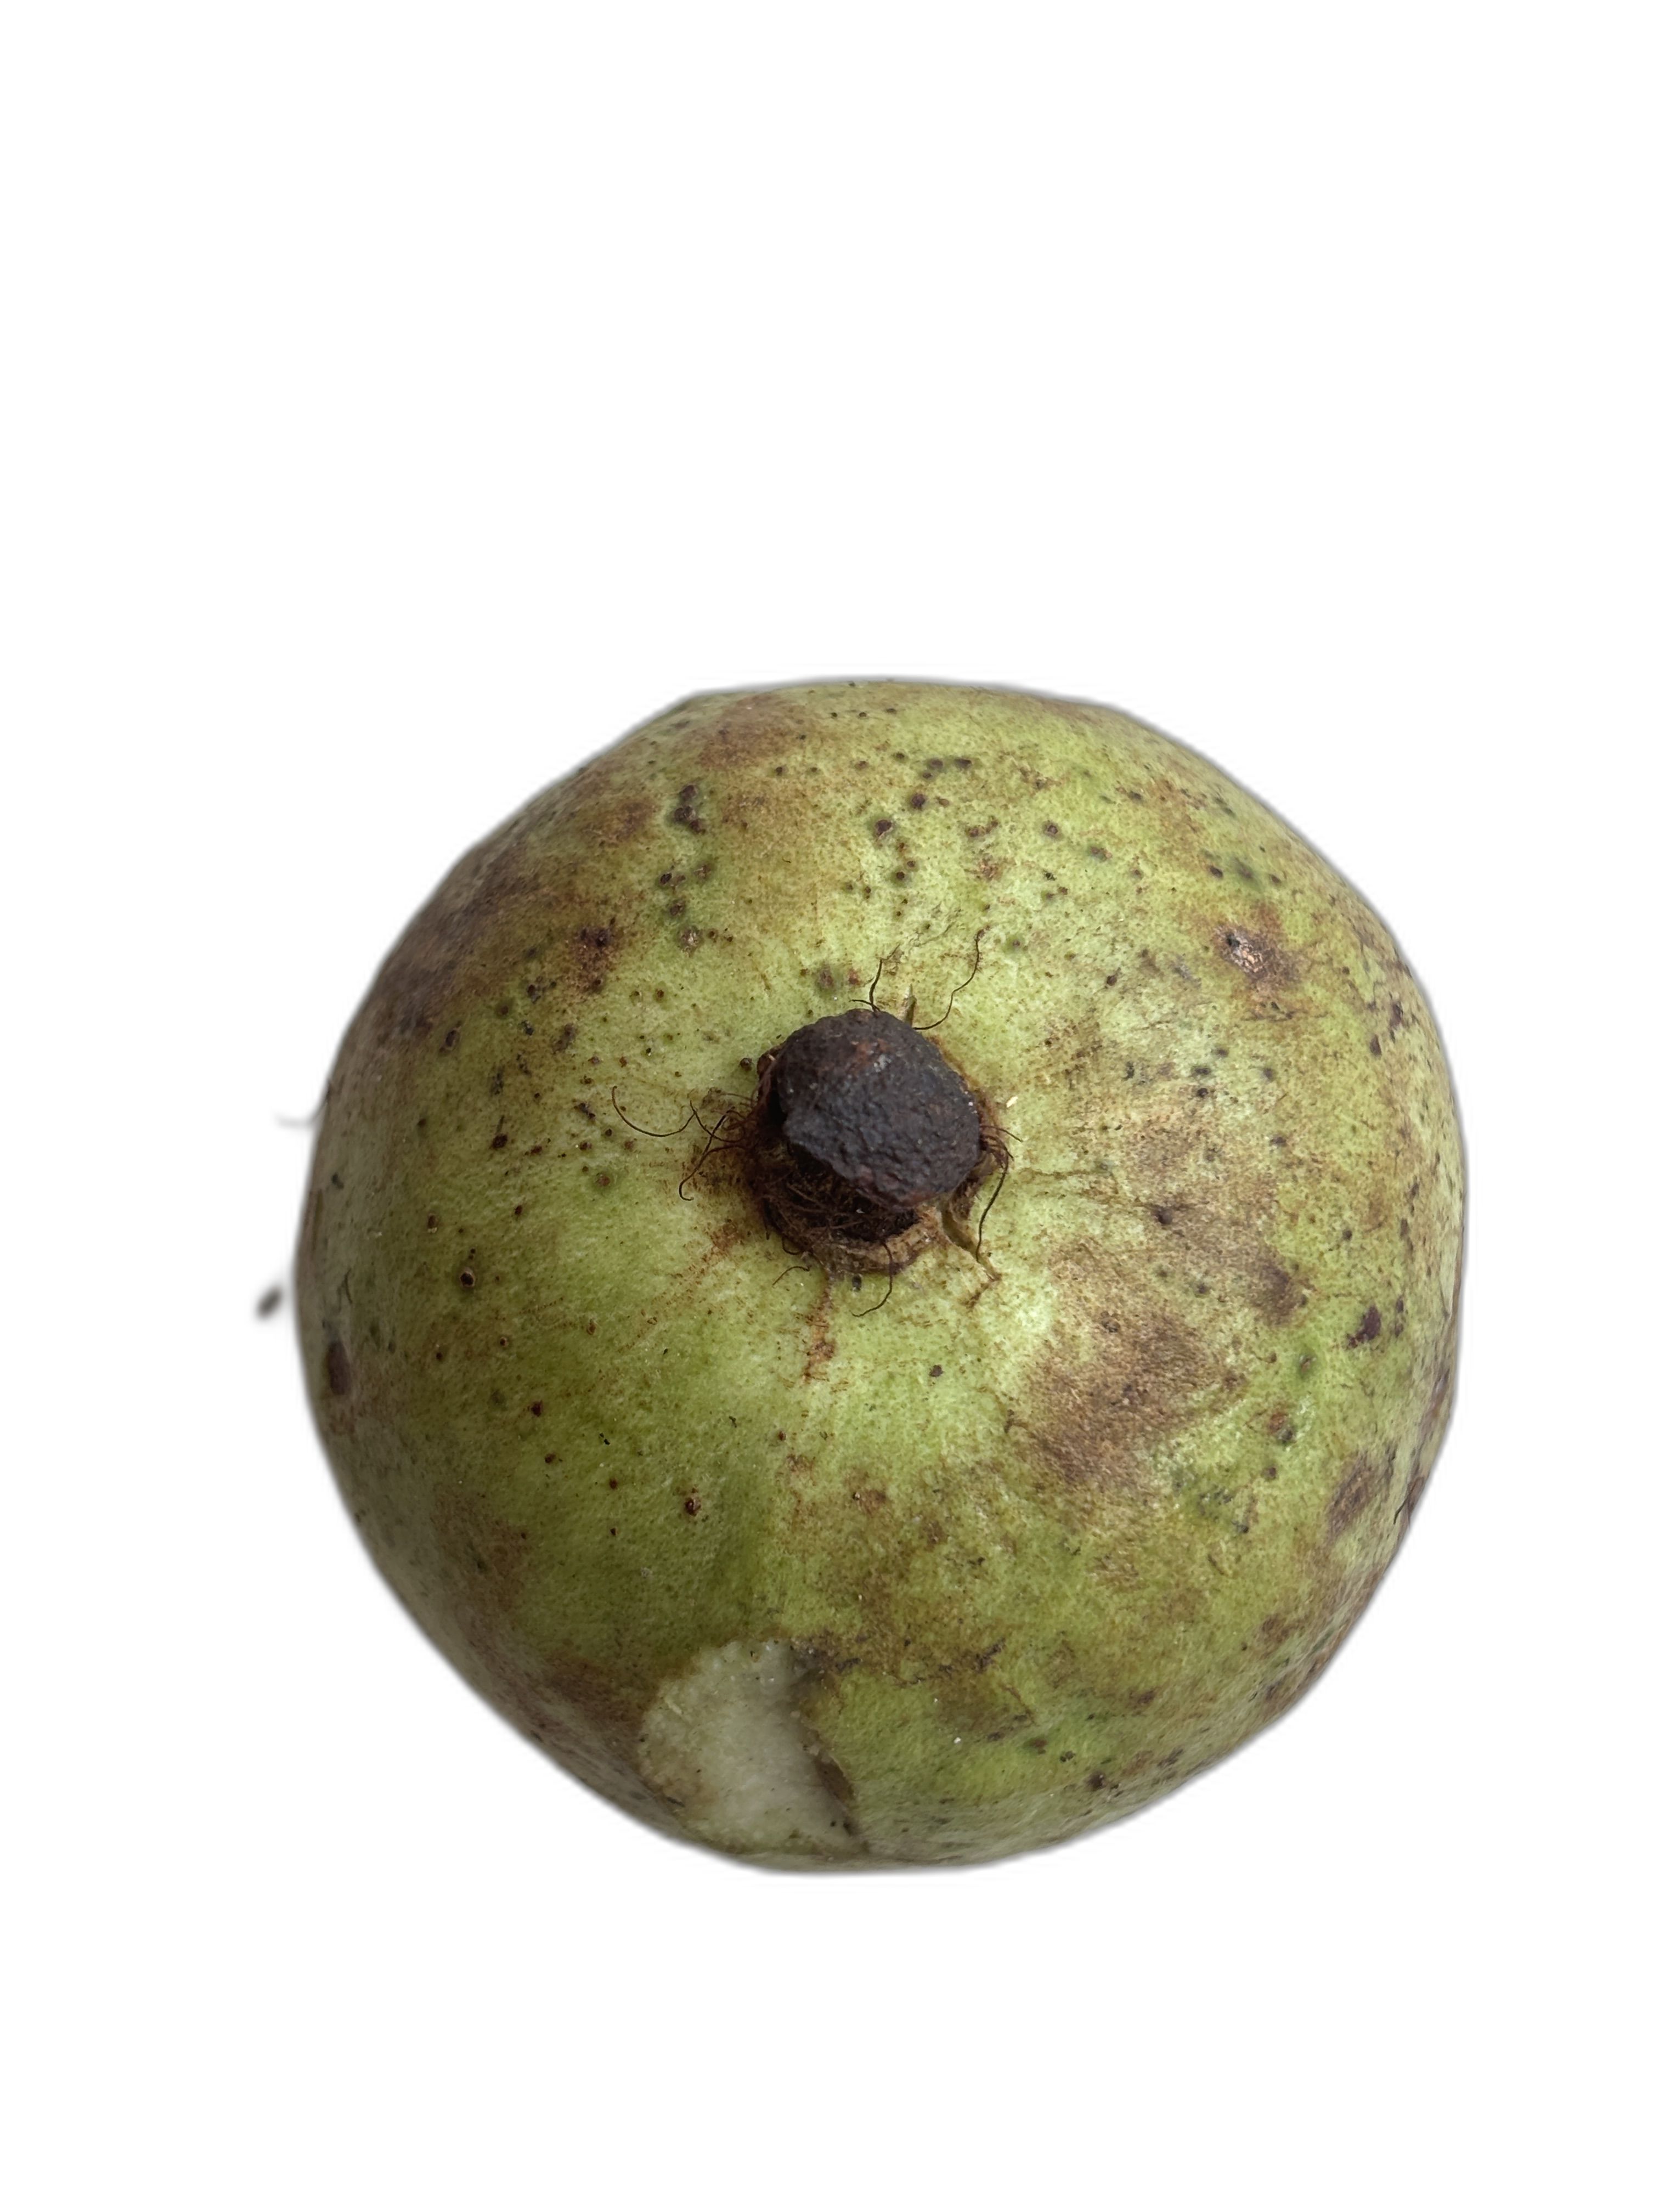
Plant part: fruit
Disease: Styler end root